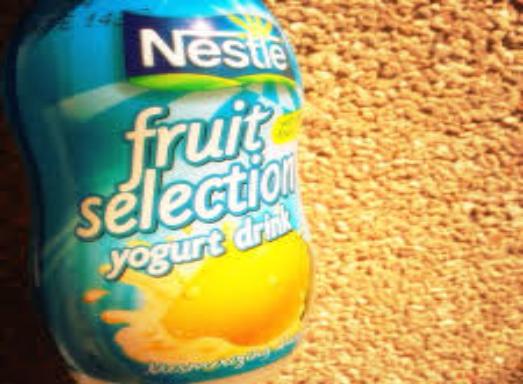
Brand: Fruit Selection Yogurt
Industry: Food